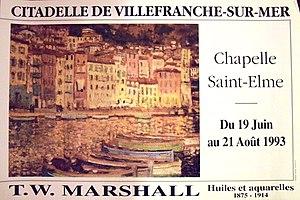
Affiche de l'exposition «
Thomas William Marshall est un peintre post-impressionniste et aquarelliste anglais, né le 28 octobre 1875 à Donisthorpe en Angleterre et mort le 2 septembre 1914 à Paris.